Tyson Hinz

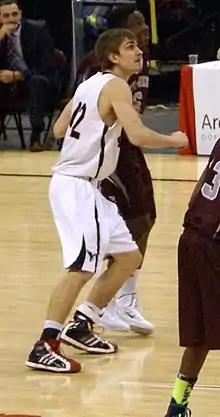
Hinz playing for Carleton in 2014

Tyson Boyd Hinz (born October 12, 1991) is a former Canadian professional basketball player. Hinz played the power forward position, and last played for Mitteldeutscher BC of the German ProA.